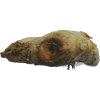
Label: ginger